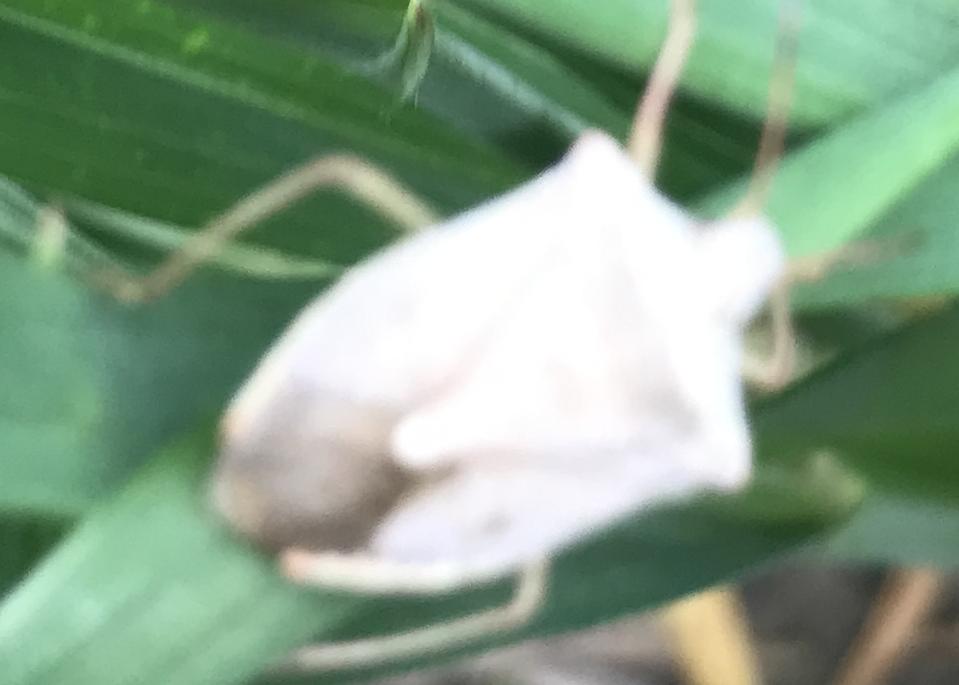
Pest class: stink_bug